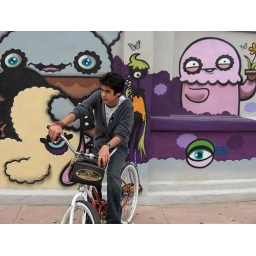
This is a wall by vence beach in LA. Beautiful background